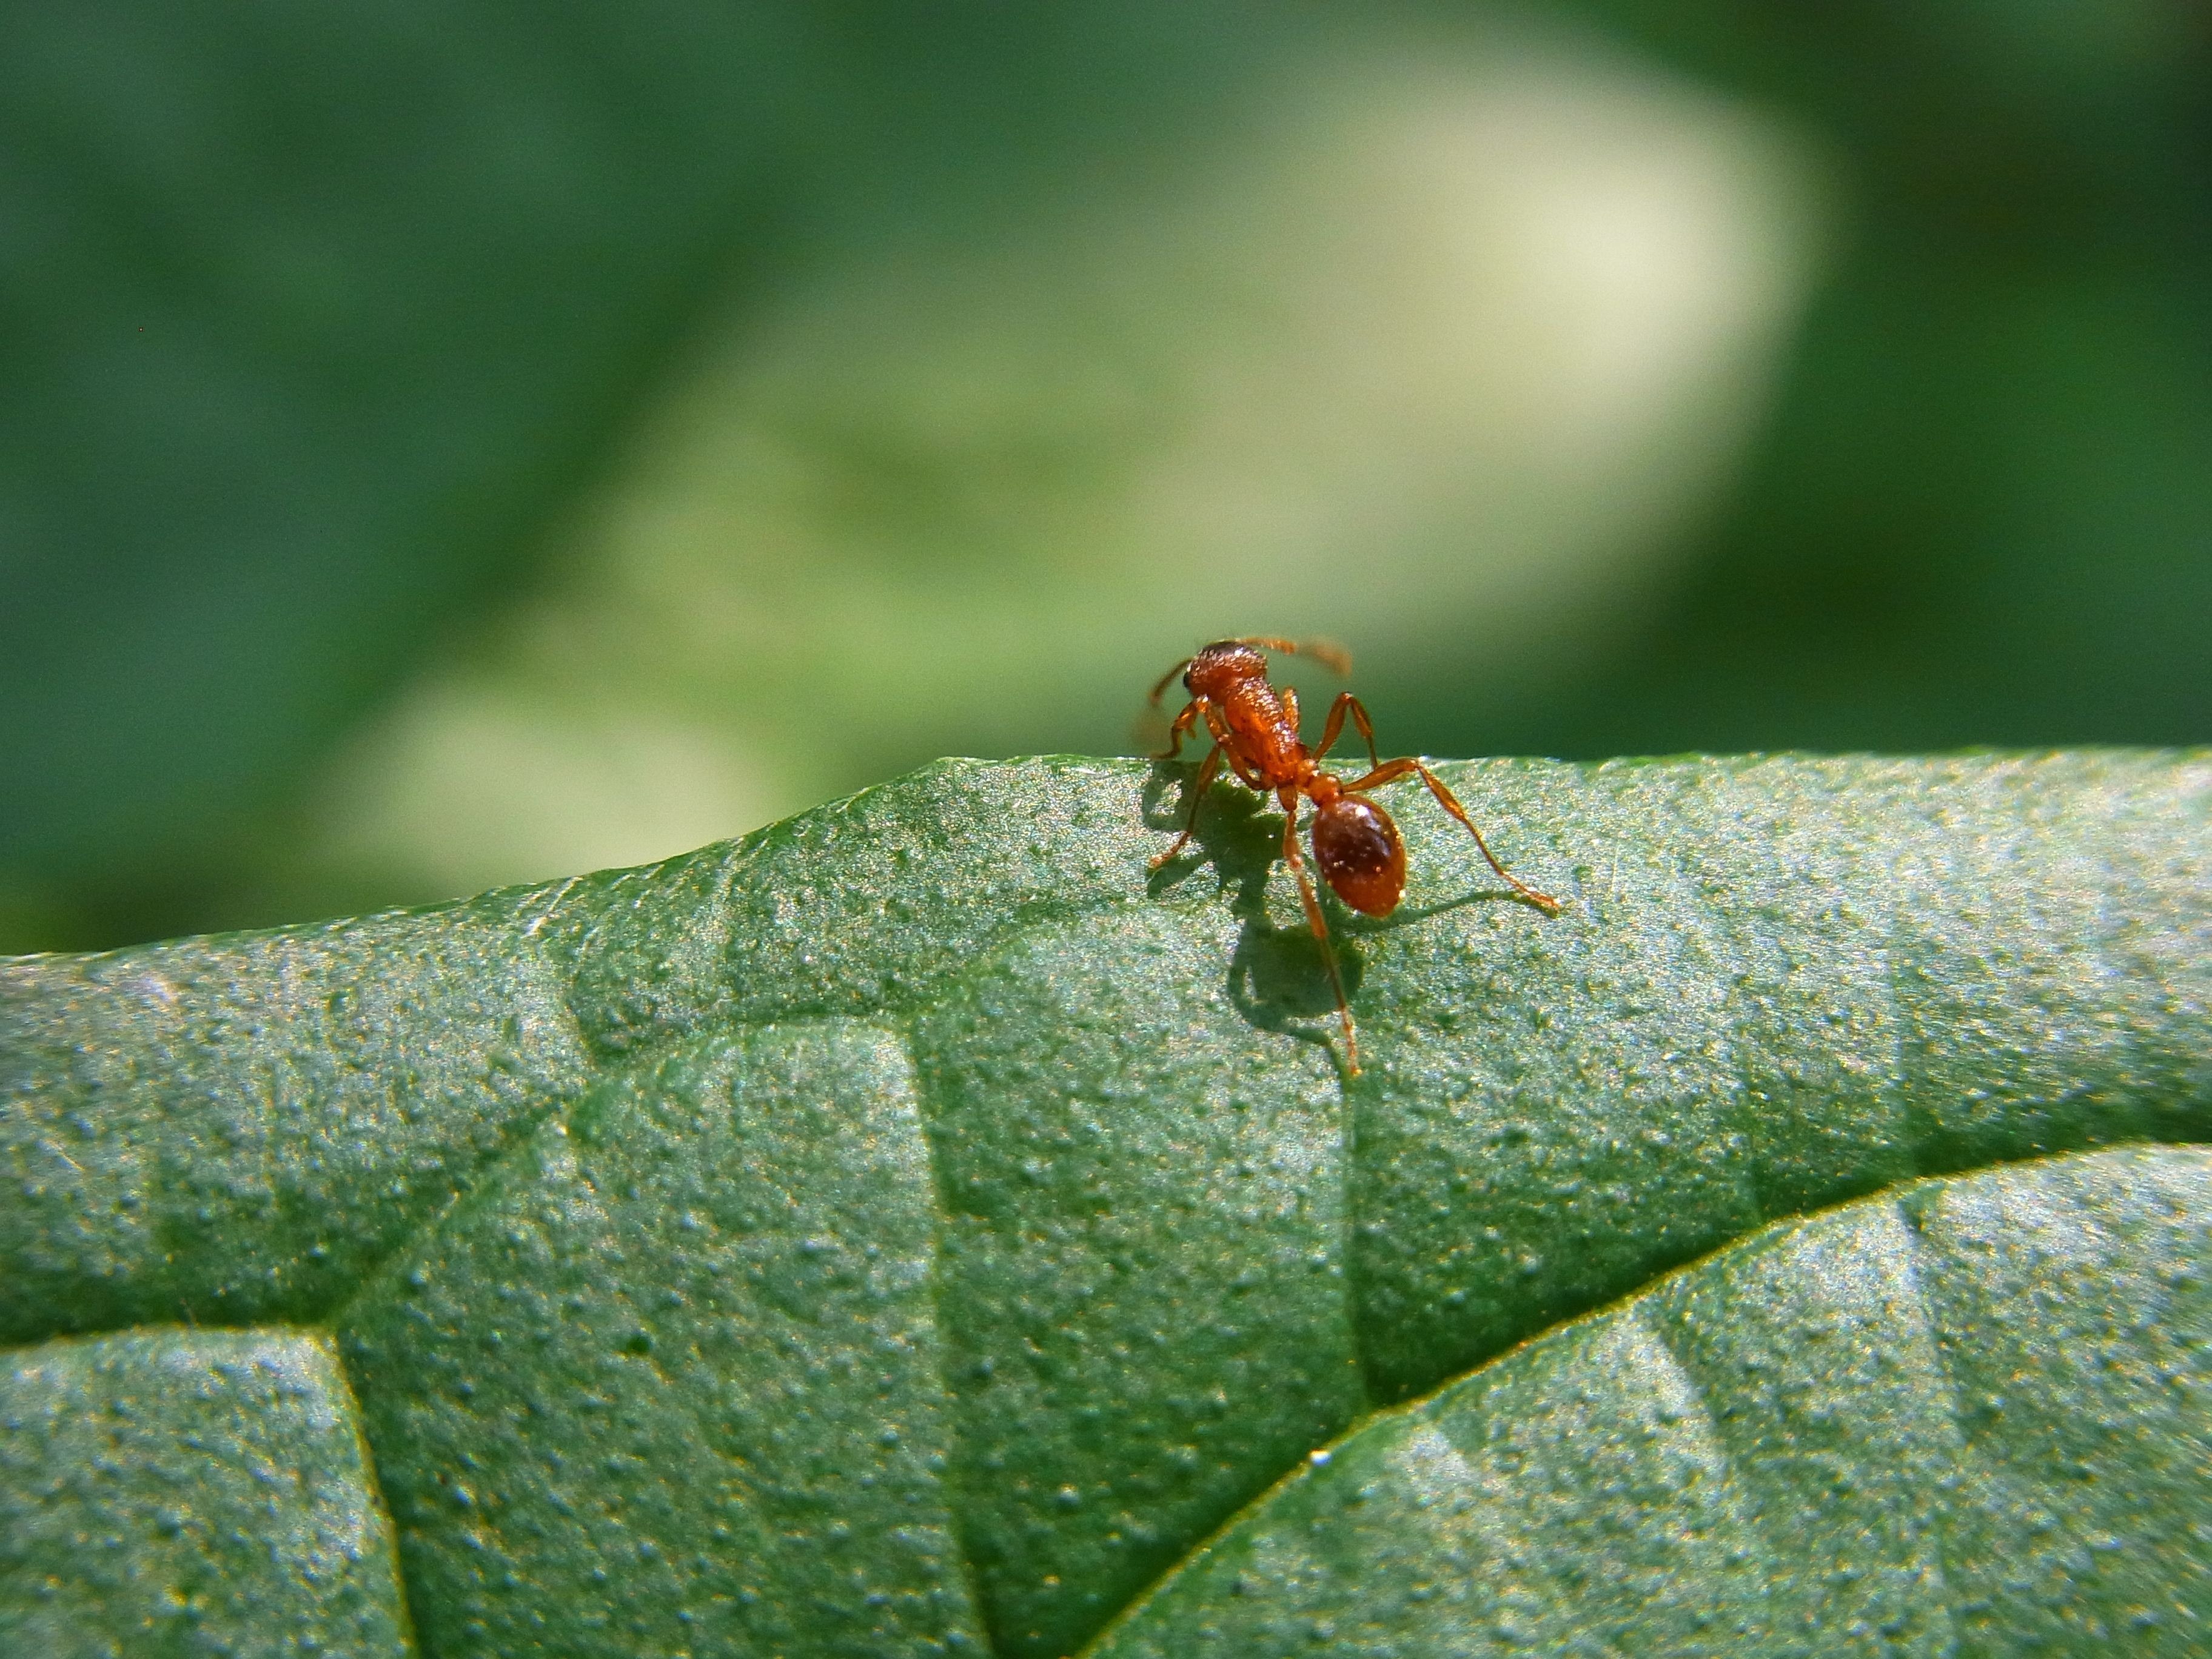
nature, forest, photography, meadow, leaf, flower, animal, green, insect, fauna, invertebrate, close up, ant, beetle, macro photography, arthropod, leaf beetle, plant stem